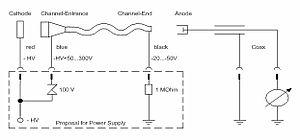
Un Channeltron, parfois appelé en anglais Channel PhotoMultiplier est une sorte de photomultiplicateur.